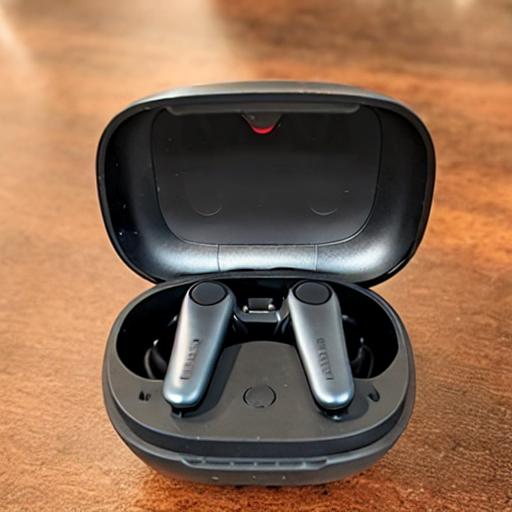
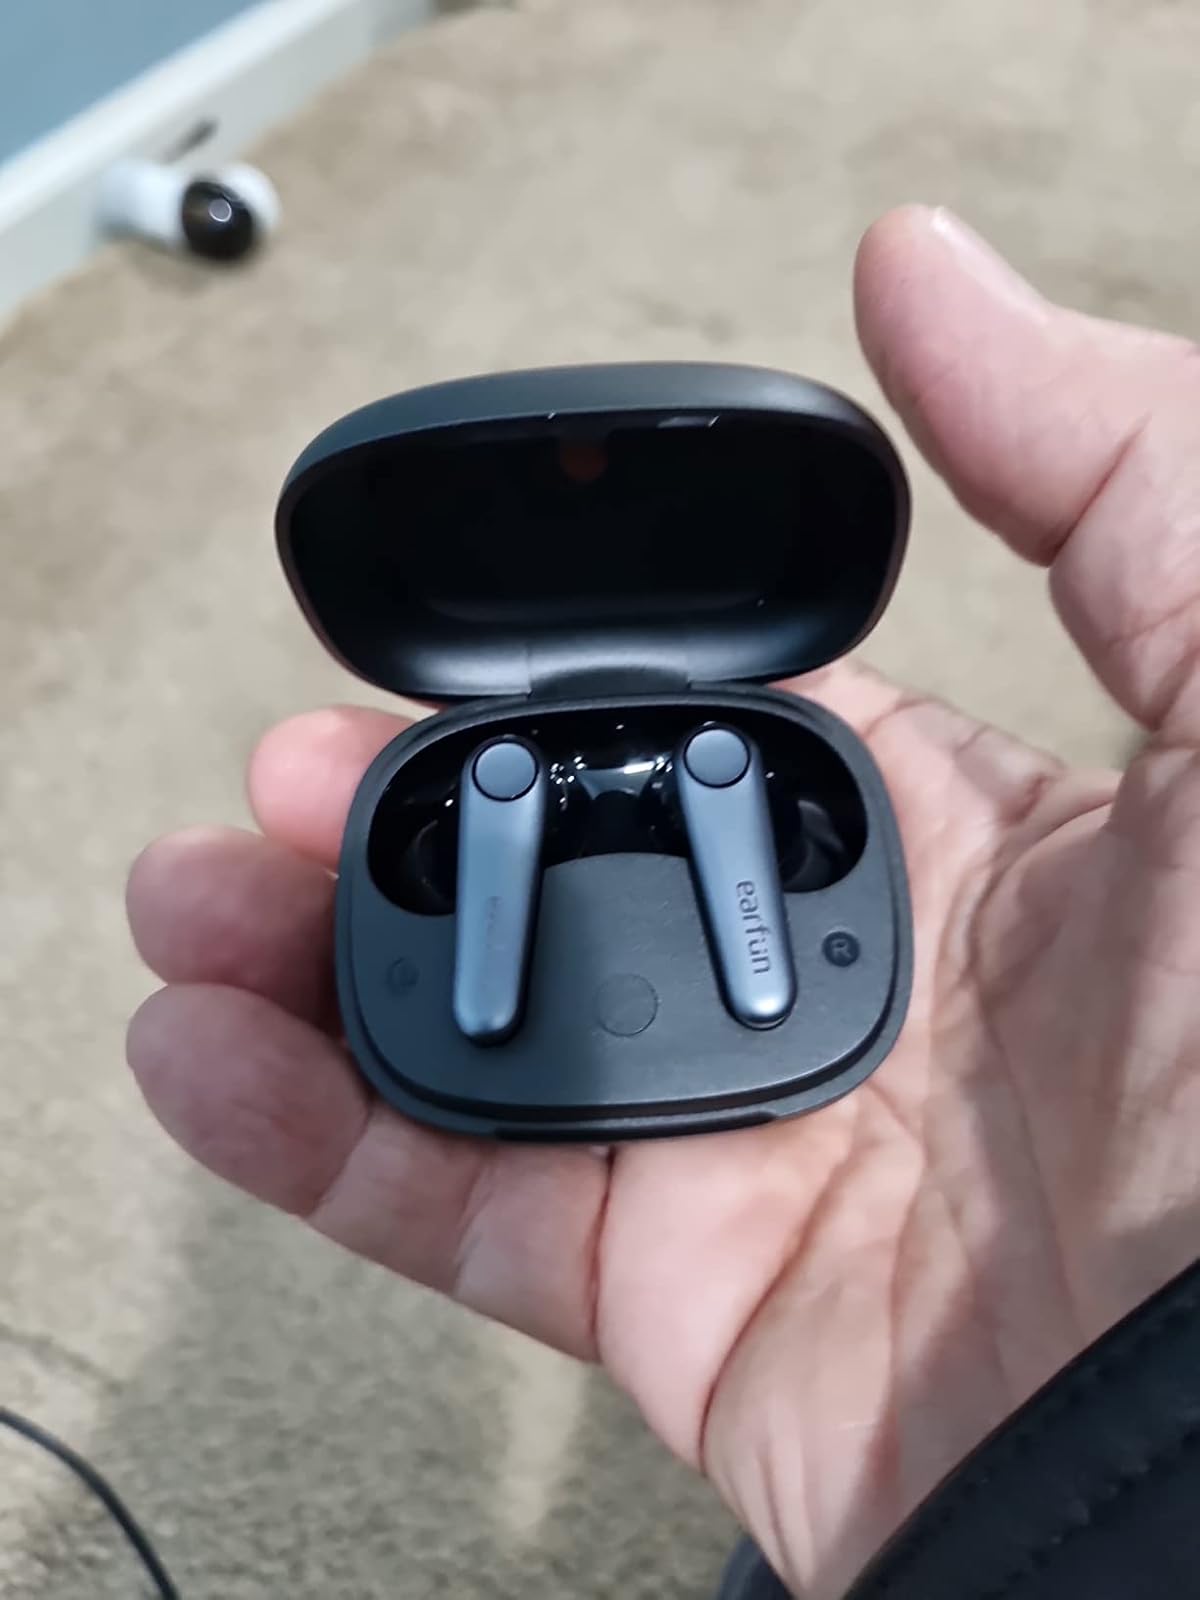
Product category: earbuds
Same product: no